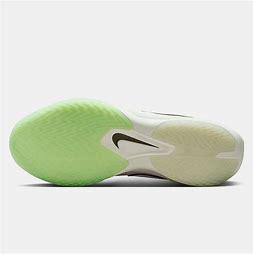
Brand: Nike
Model: G T Cut 3